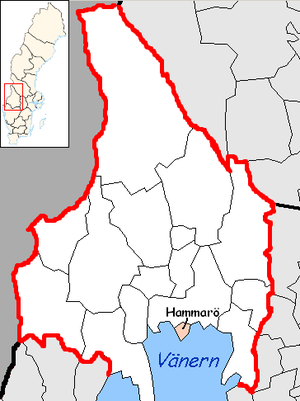
La commune de Hammarö est une commune suédoise du comté de Värmland. 14 390 personnes y vivent. Son chef-lieu se situe à Skoghall.